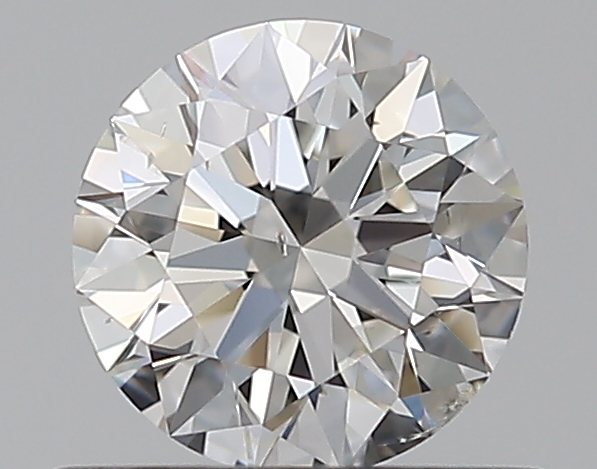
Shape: round
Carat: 0.5
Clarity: SI2
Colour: G
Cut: EX
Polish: EX
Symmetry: EX
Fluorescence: N
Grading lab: GIA
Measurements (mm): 5.08 x 5.1 x 3.13